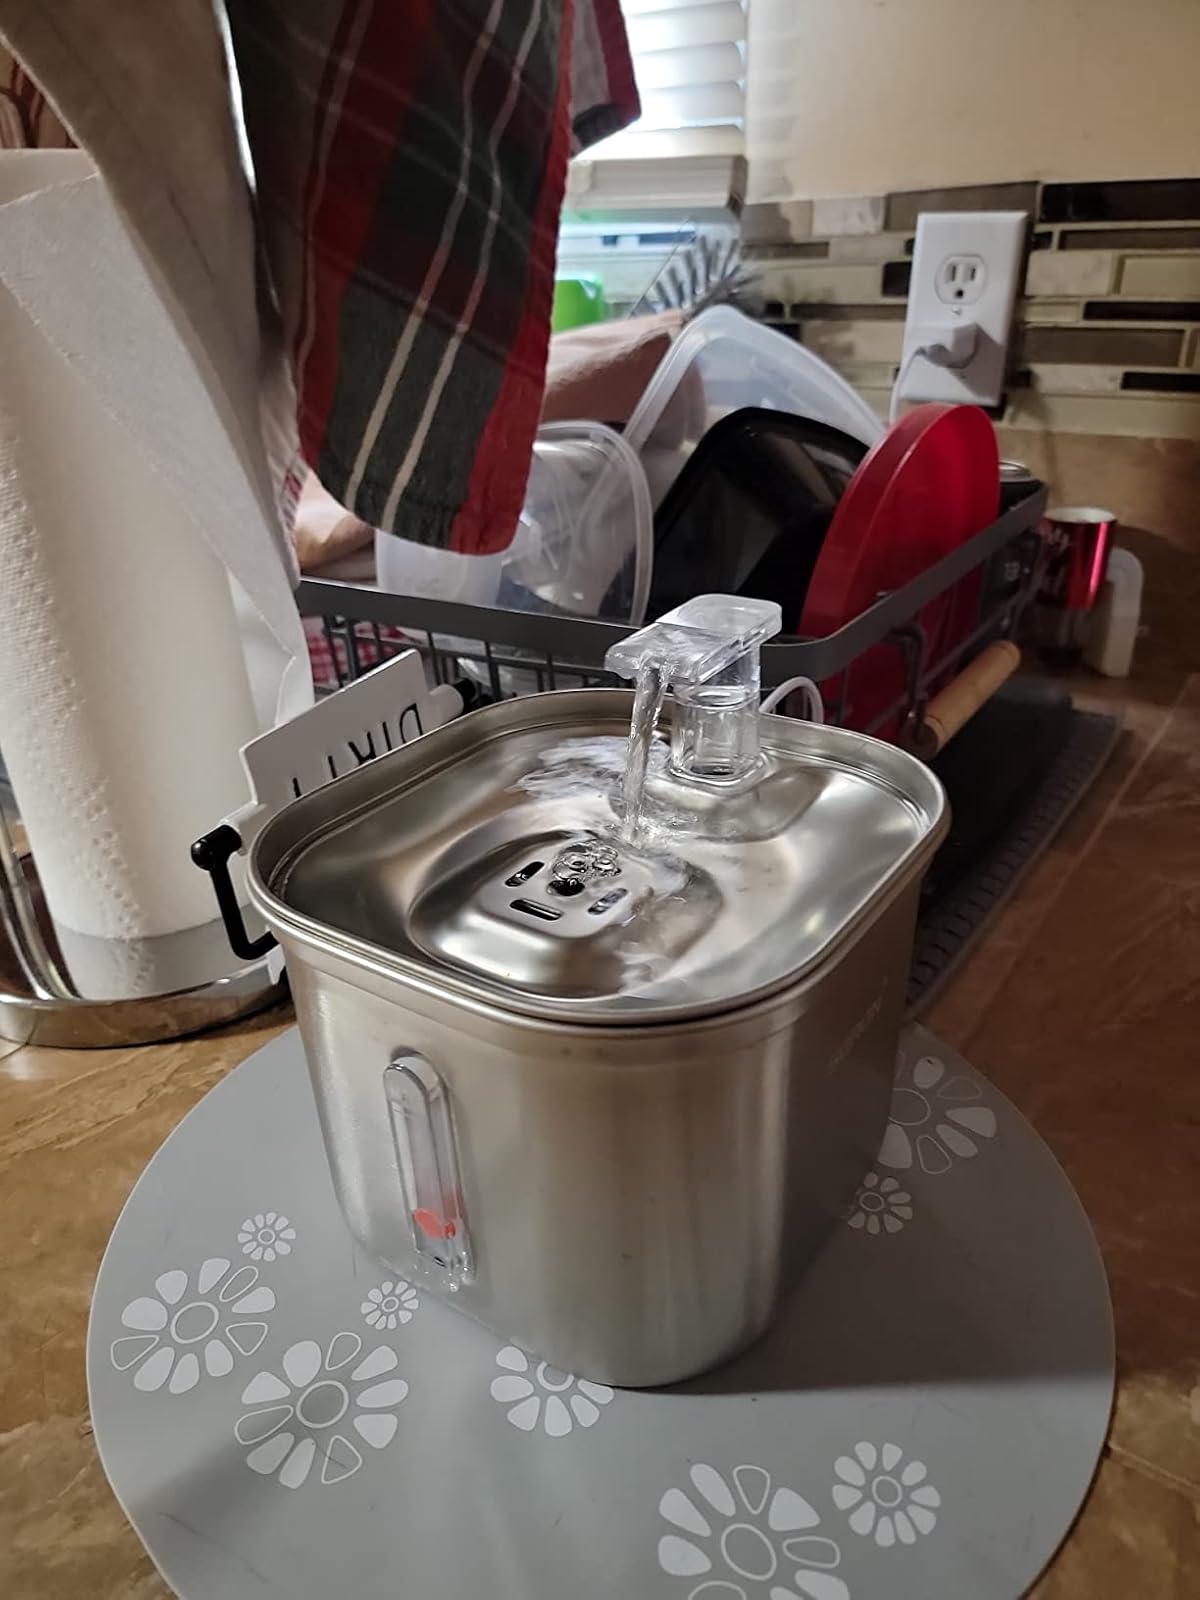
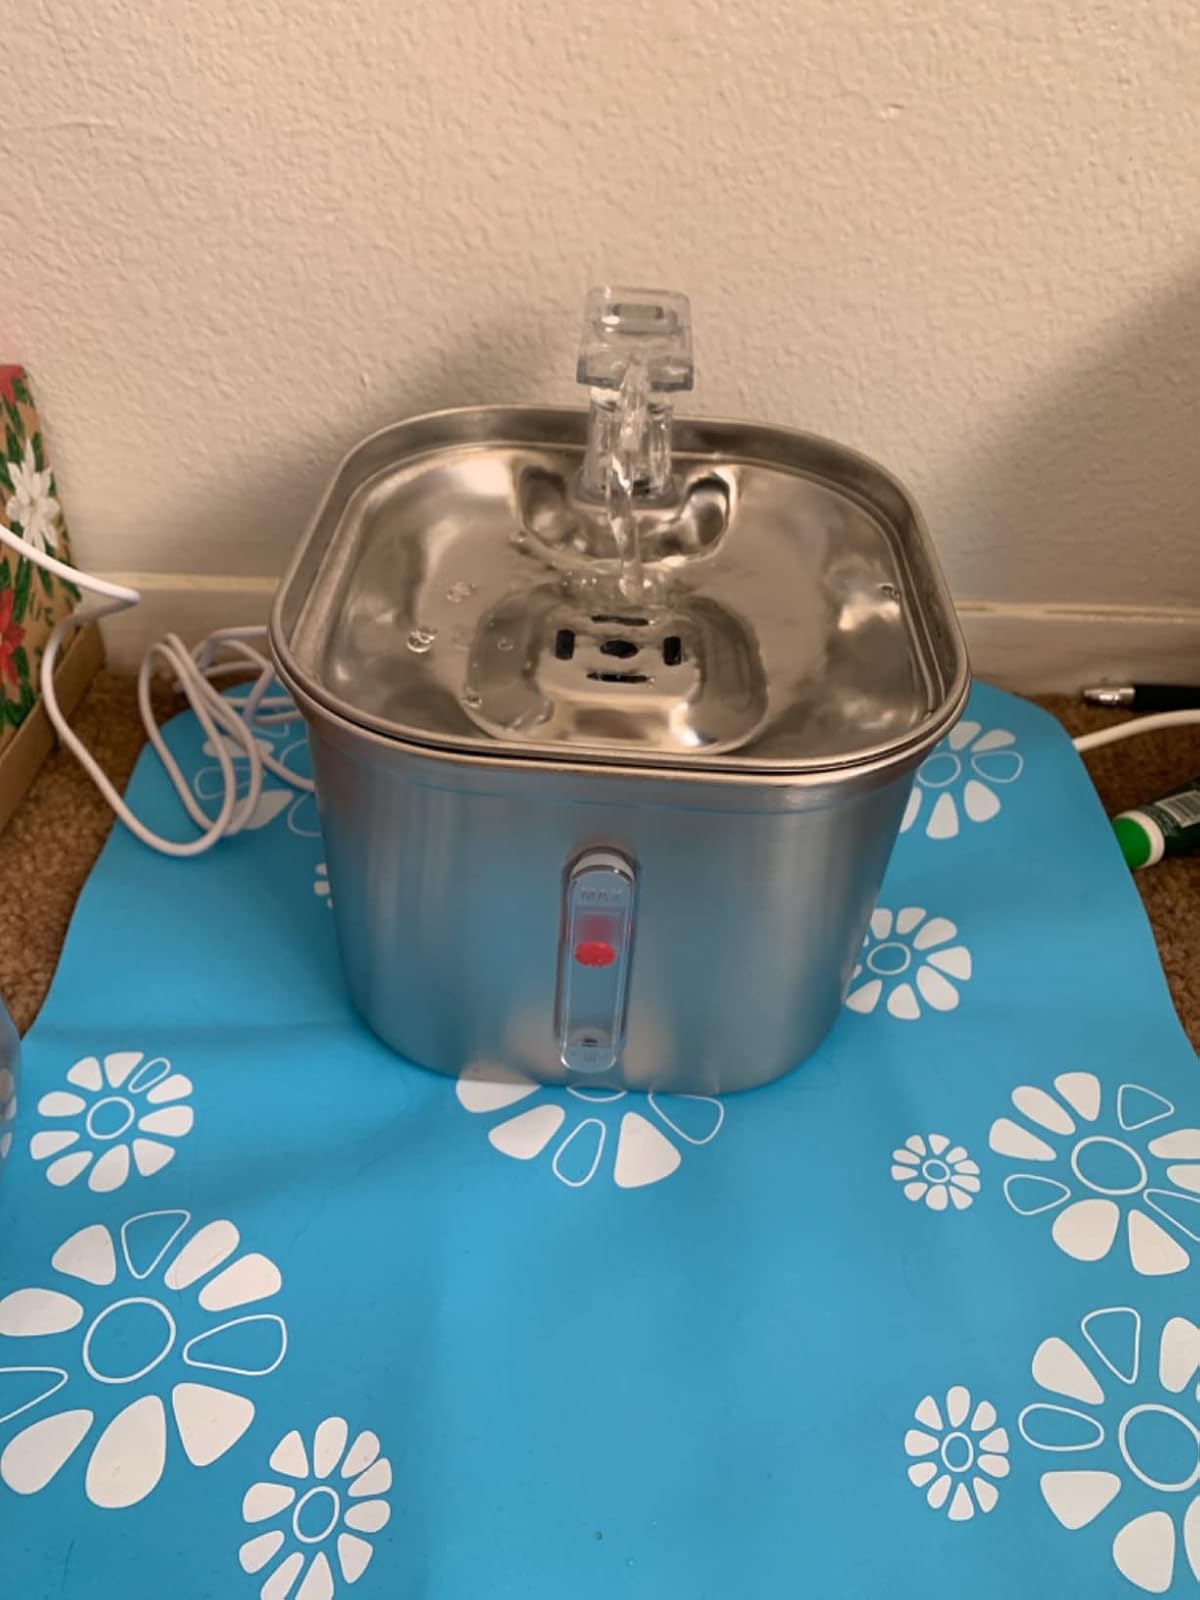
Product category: items_bowl
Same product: yes